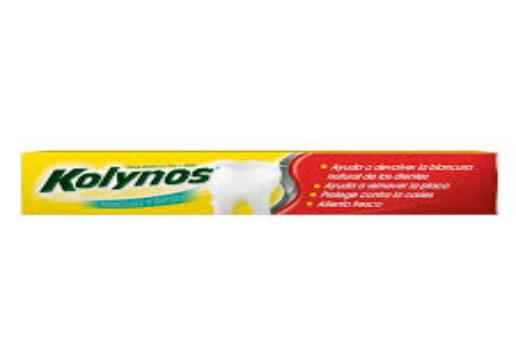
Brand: Kolynos
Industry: Necessities